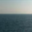
Label: sea